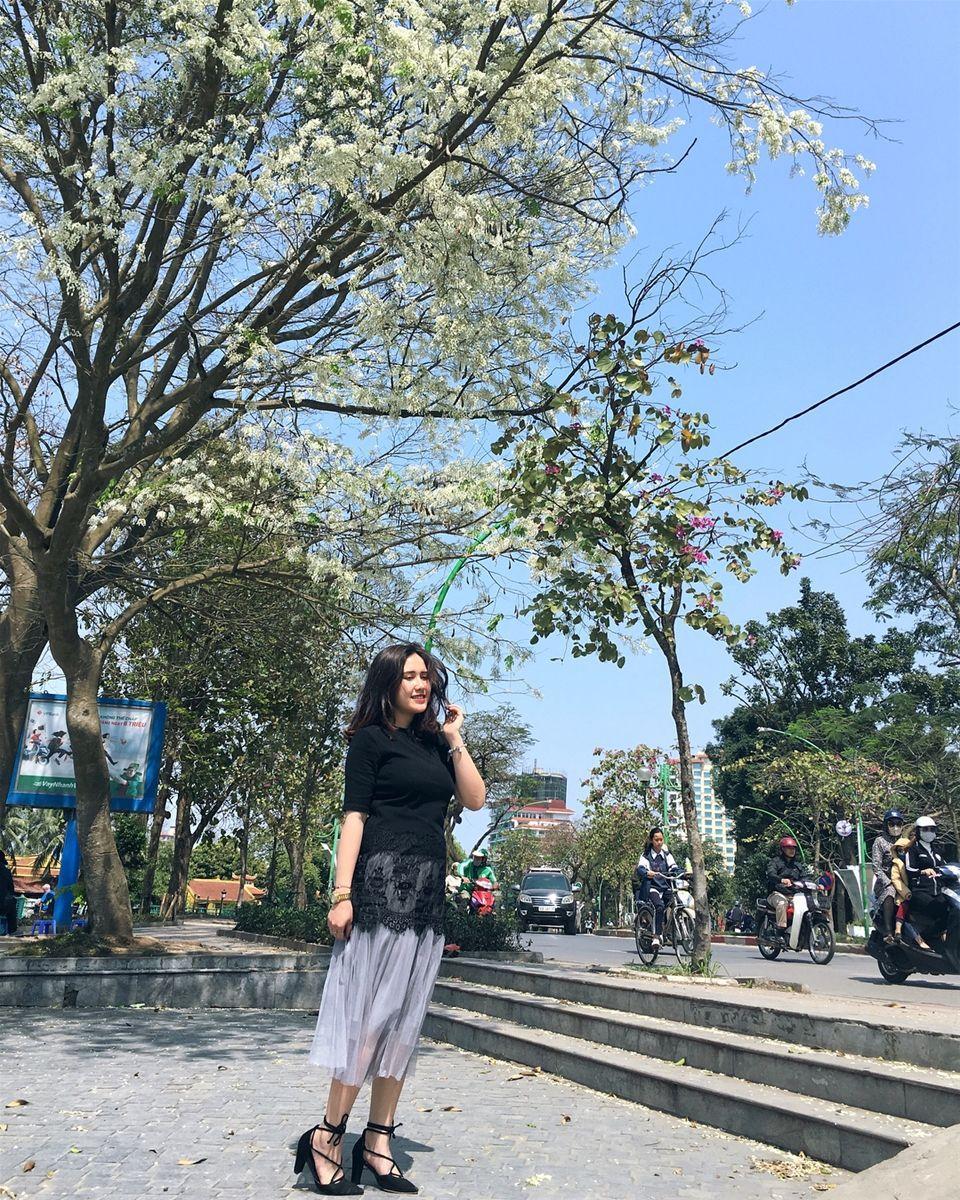
có một cô gái đang xuất hiện ở ven một con đường